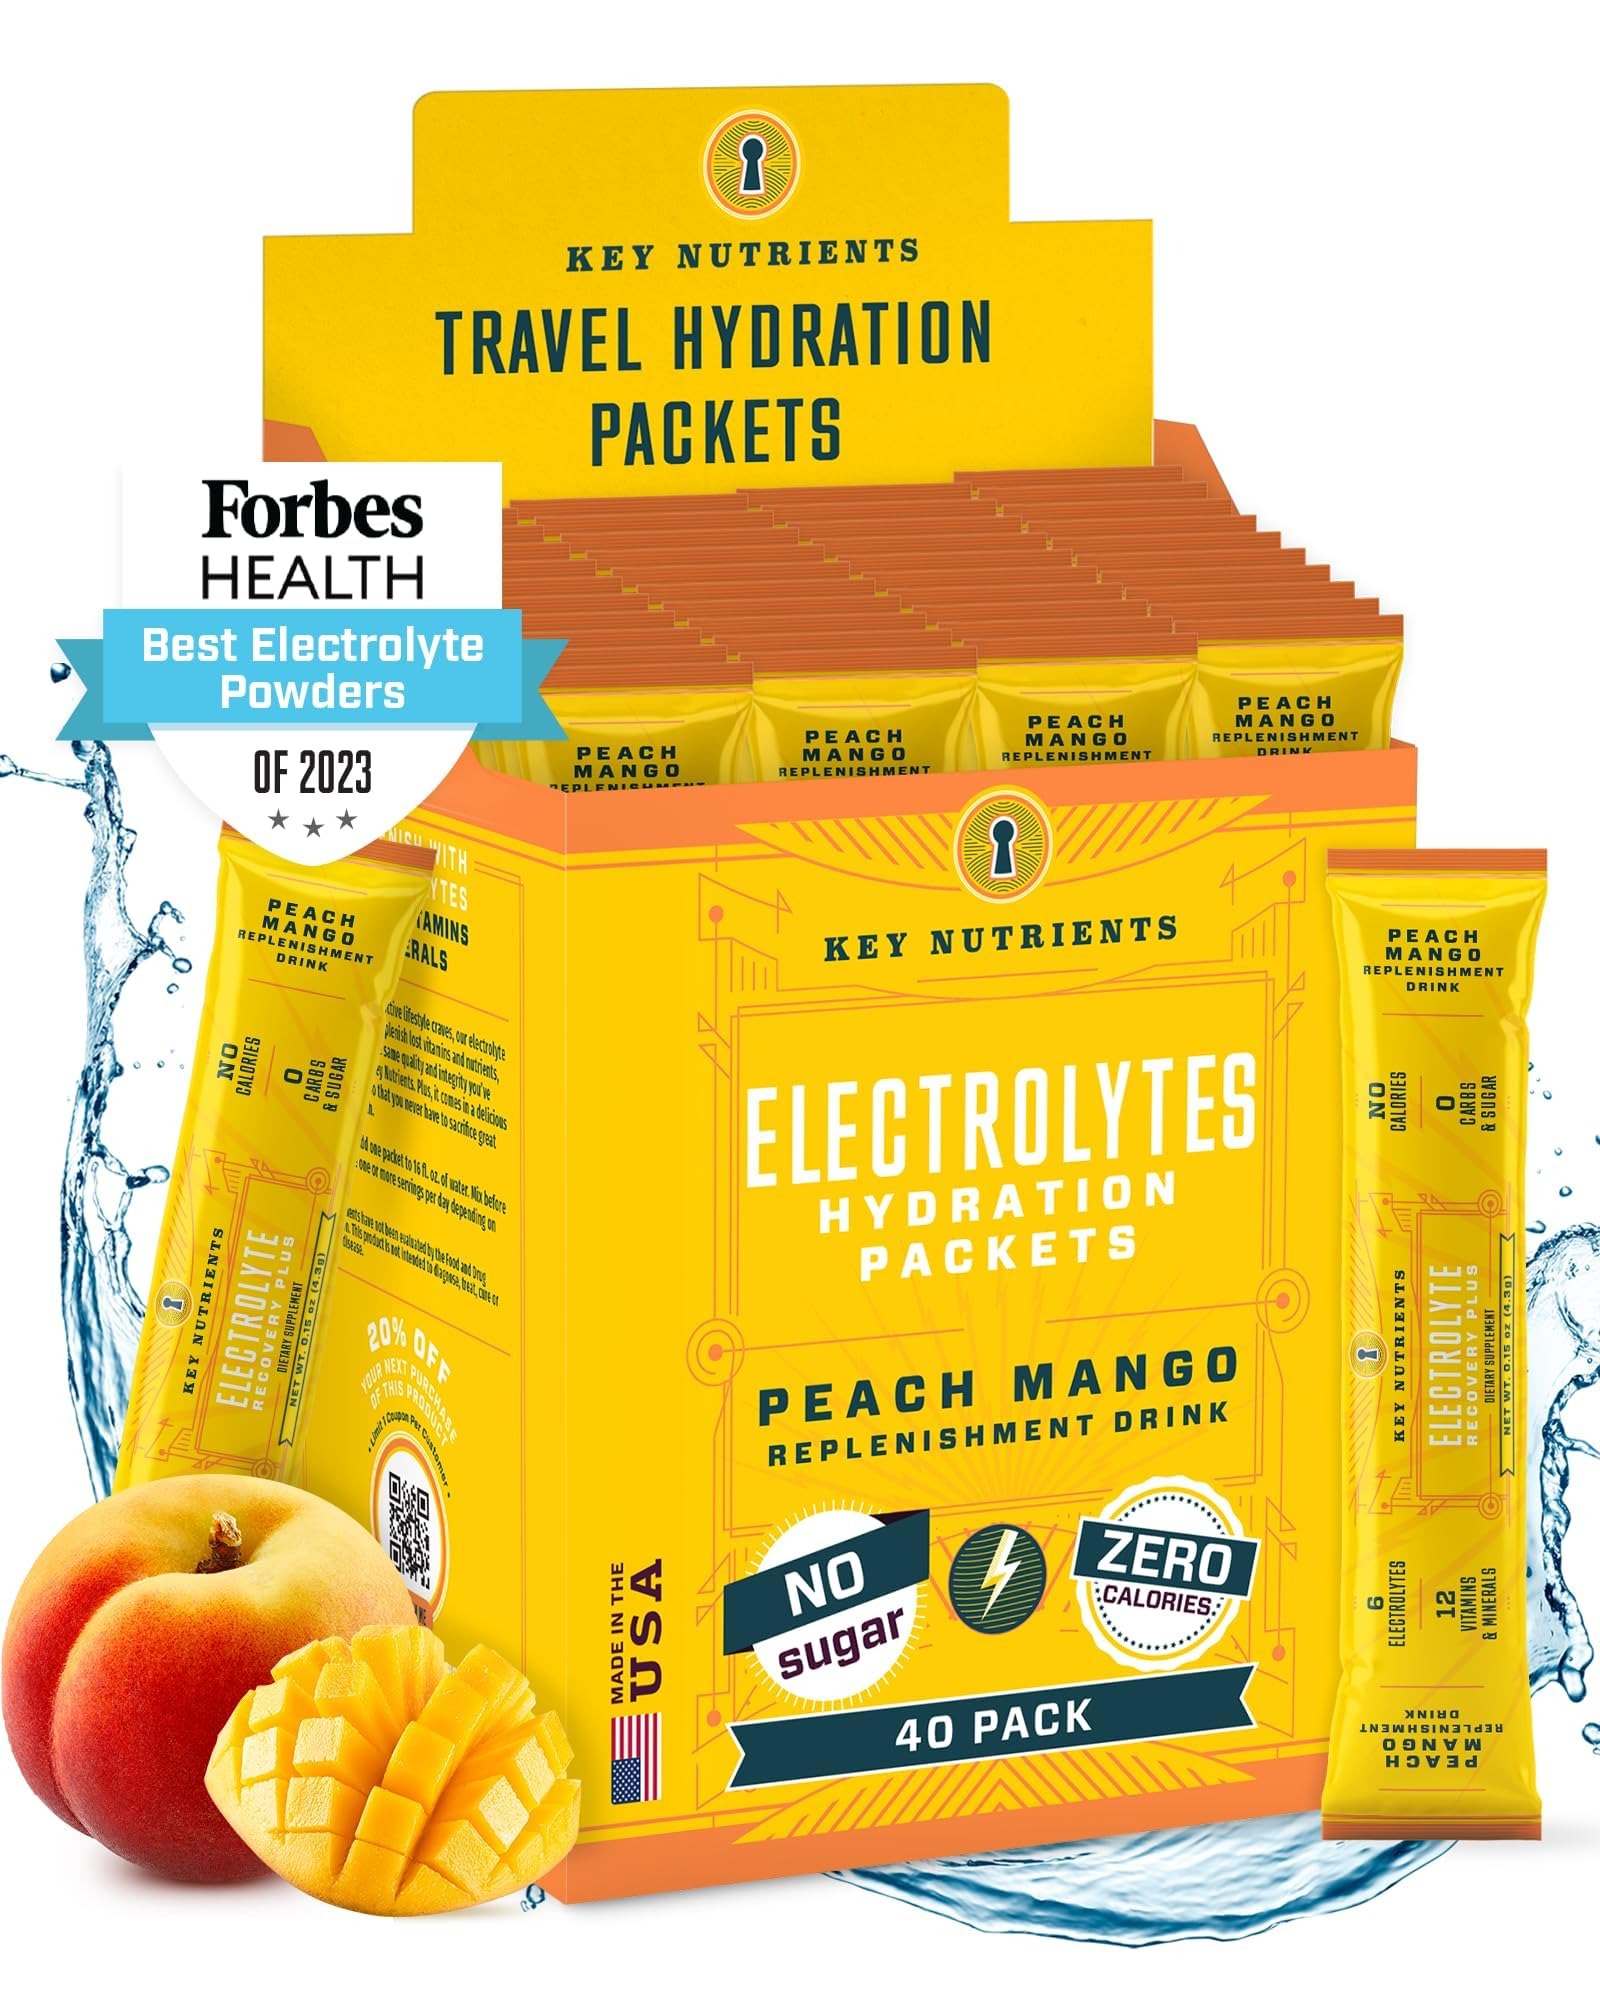
Item Name: KEY NUTRIENTS Multivitamin Electrolytes Powder Packets - Tropical Peach Mango Post Workout and Recovery 40 Pack Hydration Packets - Travel Hydration Powder - No Sugar, No Calories
Bullet Point 1: Replenishing Tropical Peach Mango - Our bodies need more than just water to get pumped up, and an electrolytes powder is the key! It has no calories or sugar, perfect for fitness enthusiasts and active individuals. With its tropical peach mango flavor, you'll enjoy staying hydrated!
Bullet Point 2: Hydrate On the Go - When you sweat, you lose electrolytes: the minerals that keep you energized. And even too much drinking can be hard on your body's levels. Replenish lost fluids with our electrolytes no sugar hydration packets and keep up with your active lifestyle.
Bullet Point 3: Loaded with Key Nutrients - Refuel with our tropical peach mango electrolyte powder, powered by 6 key electrolytes, including magnesium, potassium sorbate, and calcium. Our electrolytes powder packets also contain 12 vitamins to help you stay healthy and hydrated.
Bullet Point 4: Enjoy Anytime, Anywhere - Mixing it with any drink, cold or hot, or with 16fl oz water makes our hydration powder your perfect drink companion. No fillers and artificial ingredients just as nature intended.
Bullet Point 5: Powering Your Lifestyle - We are a veteran-founded business focused on developing high-impact health supplements for your active lifestyle. Made in the USA, our science-backed products help you lead happier and healthier lives.
Product Description: Hydration is essential for health, longevity, and performance. Water isn't enough. You need a balanced mix of all 6 electrolytes to replenish. the minerals lost in your daily routine. Electrolyte Powder Plus is the answer you need. This electrolytes powder is the perfect supplement for complete hydration. Perfect Balance of Potassium, Magnesium, Sodium, Calcium, Phosphorus, and Chloride. This mix will keep you feeling great and full of energy all day long. Electrolyte Recovery Plus includes 12 additional vitamins and minerals to support your active lifestyle and enhance your performance. This isn't a standard bare bones electrolyte powder mix. This electro mix will have you feeling at the top of your game every day. Key Nutrients' Electrolytes is naturally sweetened with Stevia extract so you aren't getting any calories or carbohydrates. This makes Key Nutrients' Electrolytes the right choice as your keto electrolyte drink mix. This mix includes all 6 essential electrolyte minerals: Sodium, Potassium, Magnesium, Calcium, Phosphorus, and Chloride. You'll be getting the proven balance of these minerals each time with our researched and tested formula. It's easy to use this hydration multiplier at home, at the gym, or while you travel. It's an easy to mix drink that dissolves in water or juice, no shaker needed. Just stir! Key Nutrients' Electrolytes is an ideal choice to replenish lost minerals. This electrolyte powder for keto dieters is a workout powder and energy powder drink mix that can help you get the most out of your workout without sabotaging your diet. Most people don't get enough electrolytes so this mix includes potent amounts of magnesium powder and potassium citrate for easy absorption.
Value: 6.0
Unit: Ounce

Price: 42.435